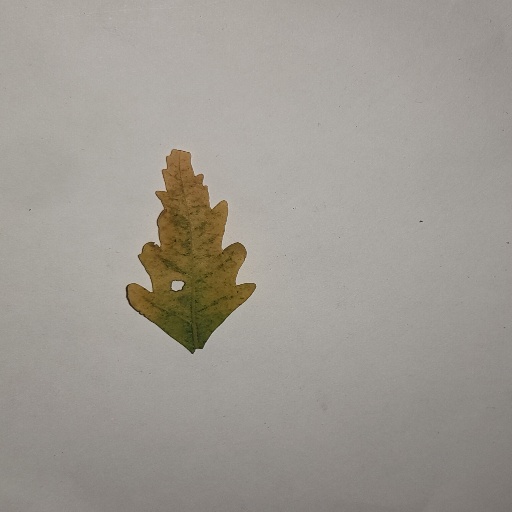
Species: Neem
Leaf condition: Yellow Leaf